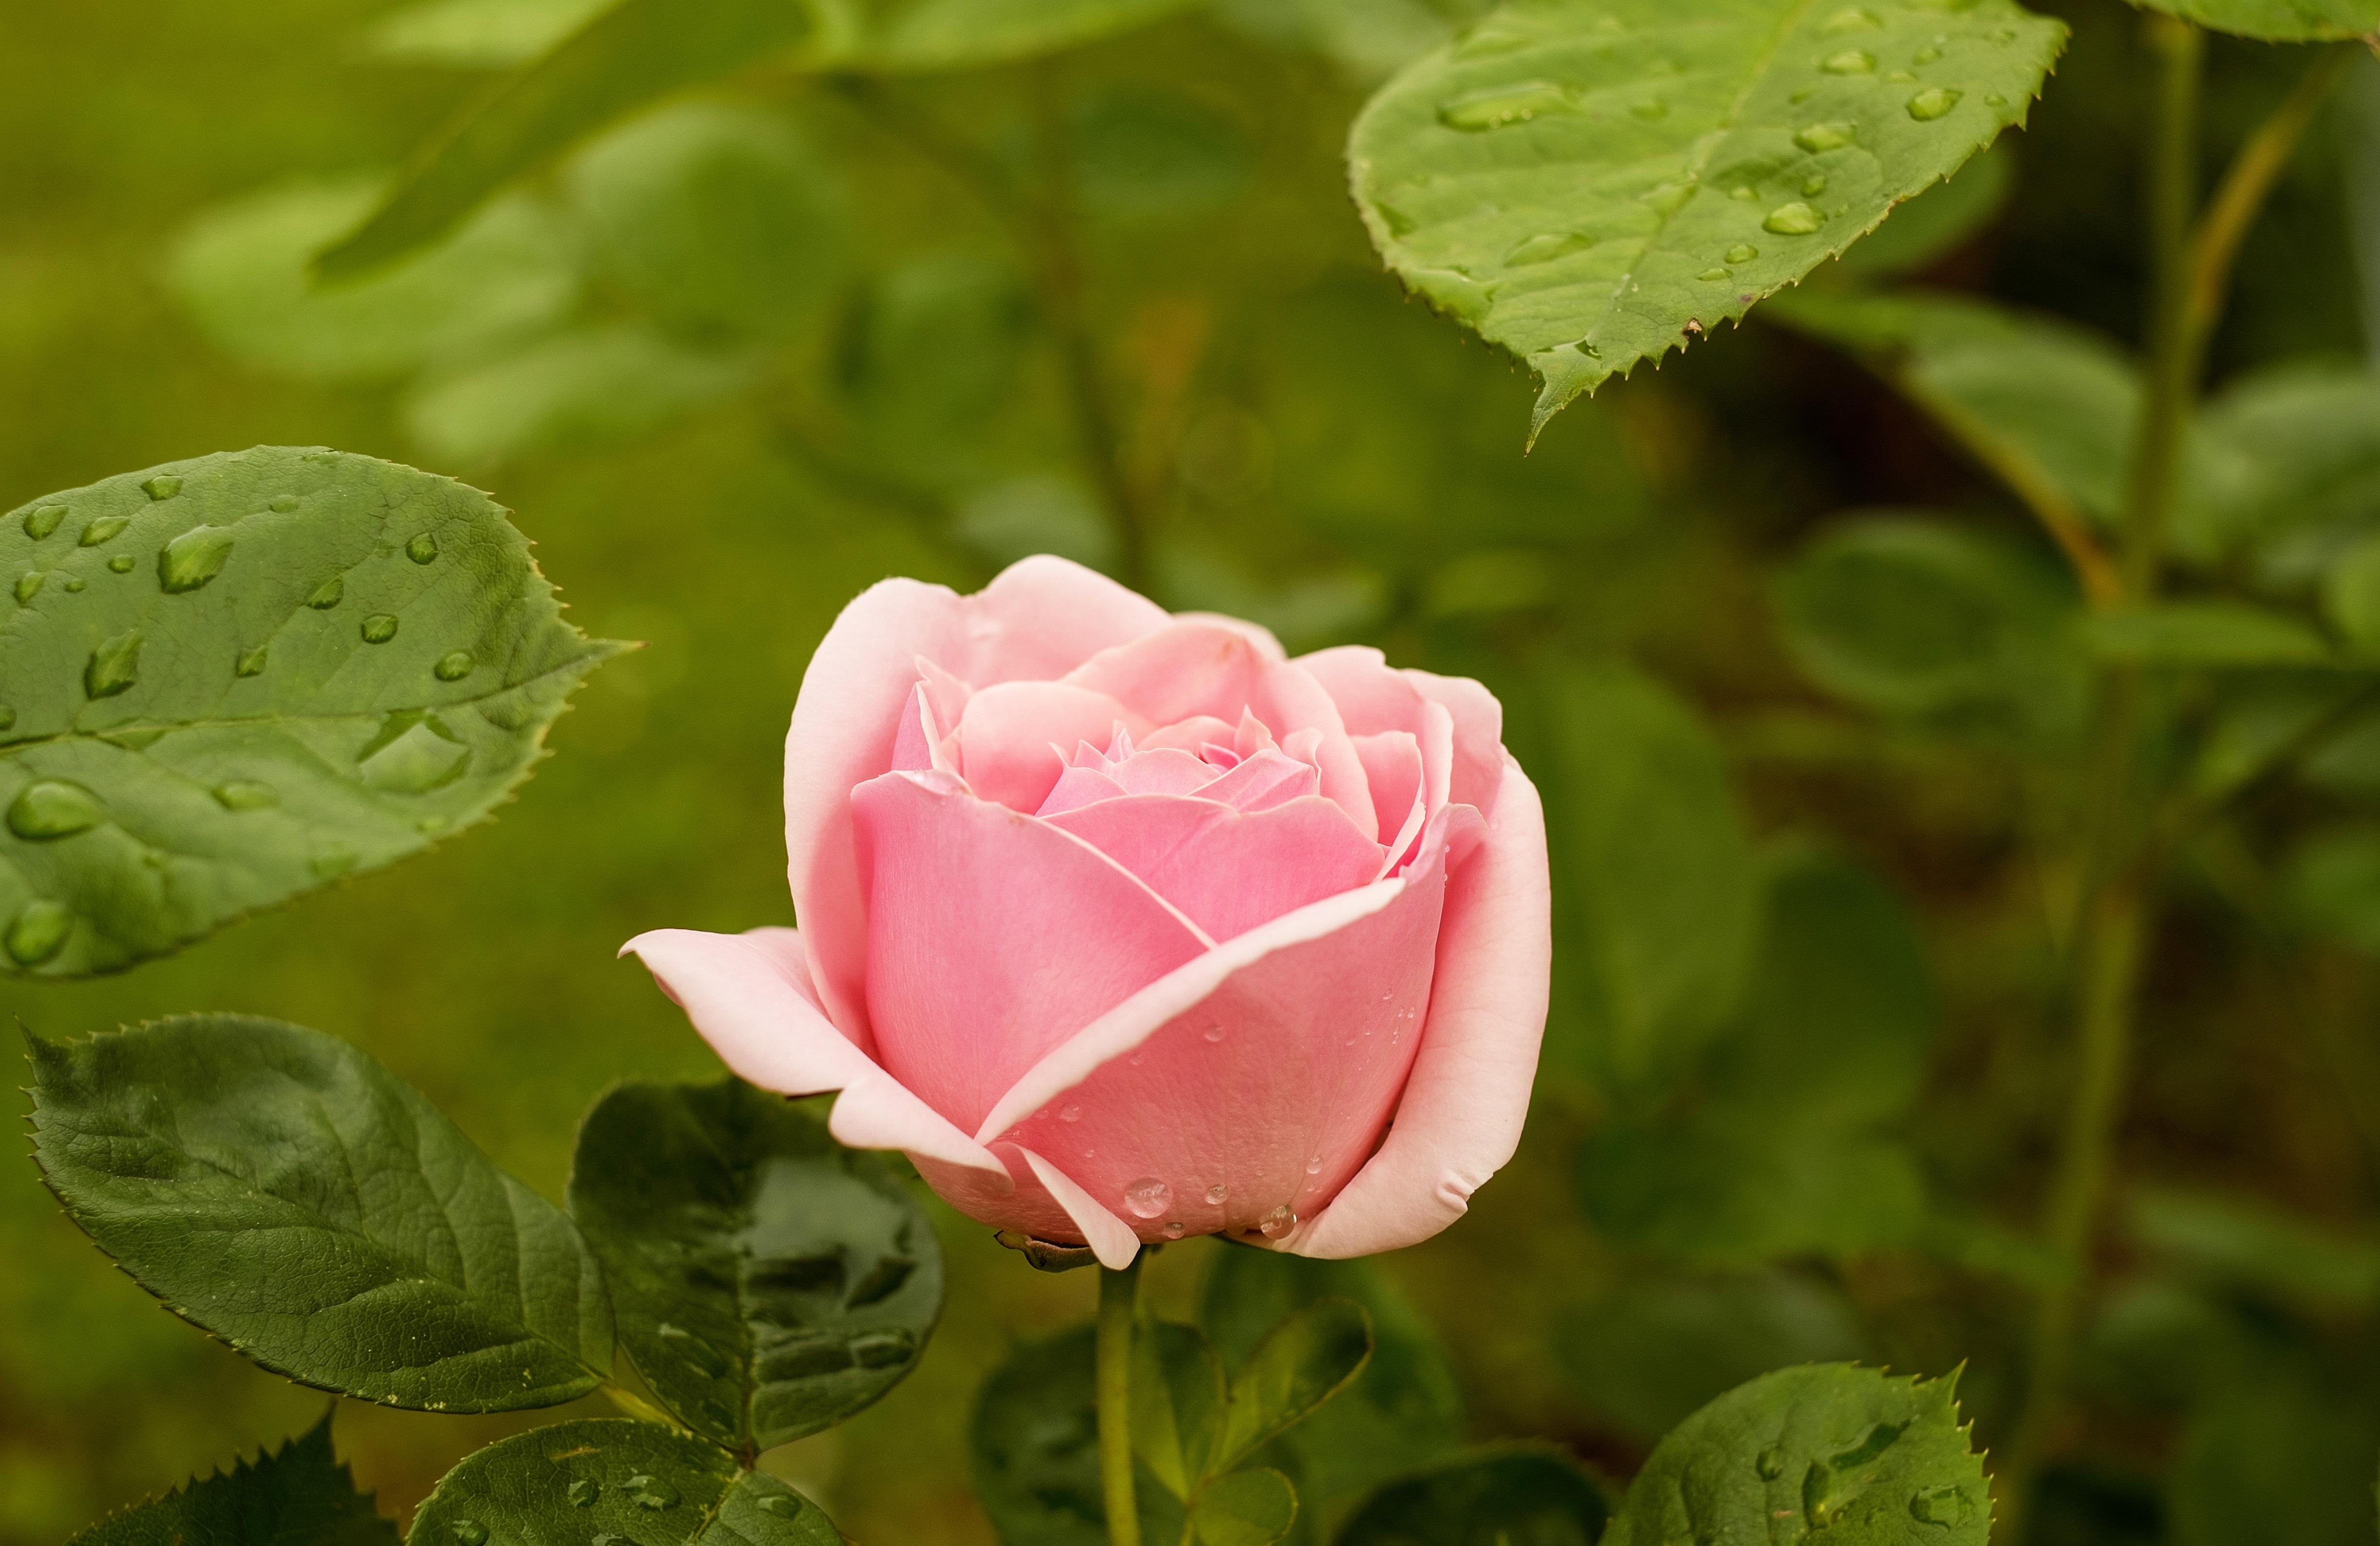
nature, blossom, plant, leaf, flower, petal, rose, green, botany, pink, flora, flowers, macro photography, flowering plant, garden roses, rose family, garden rose, land plant, rose order